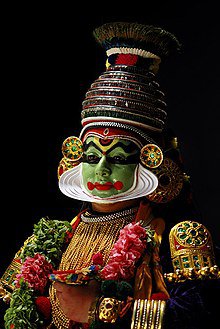
Dance form: kathakali